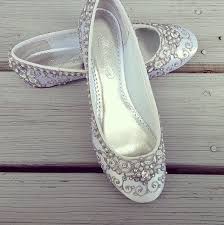
Label: Ballet Flat